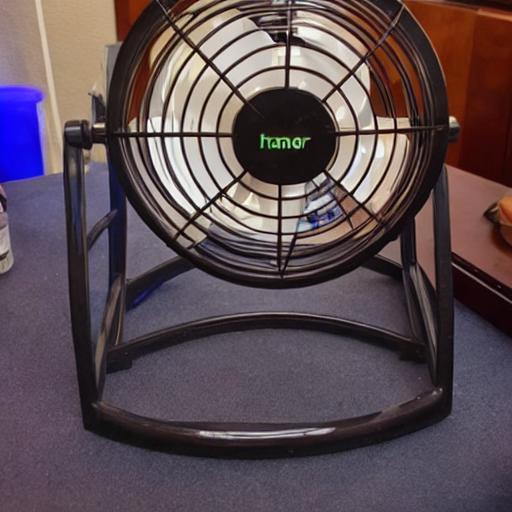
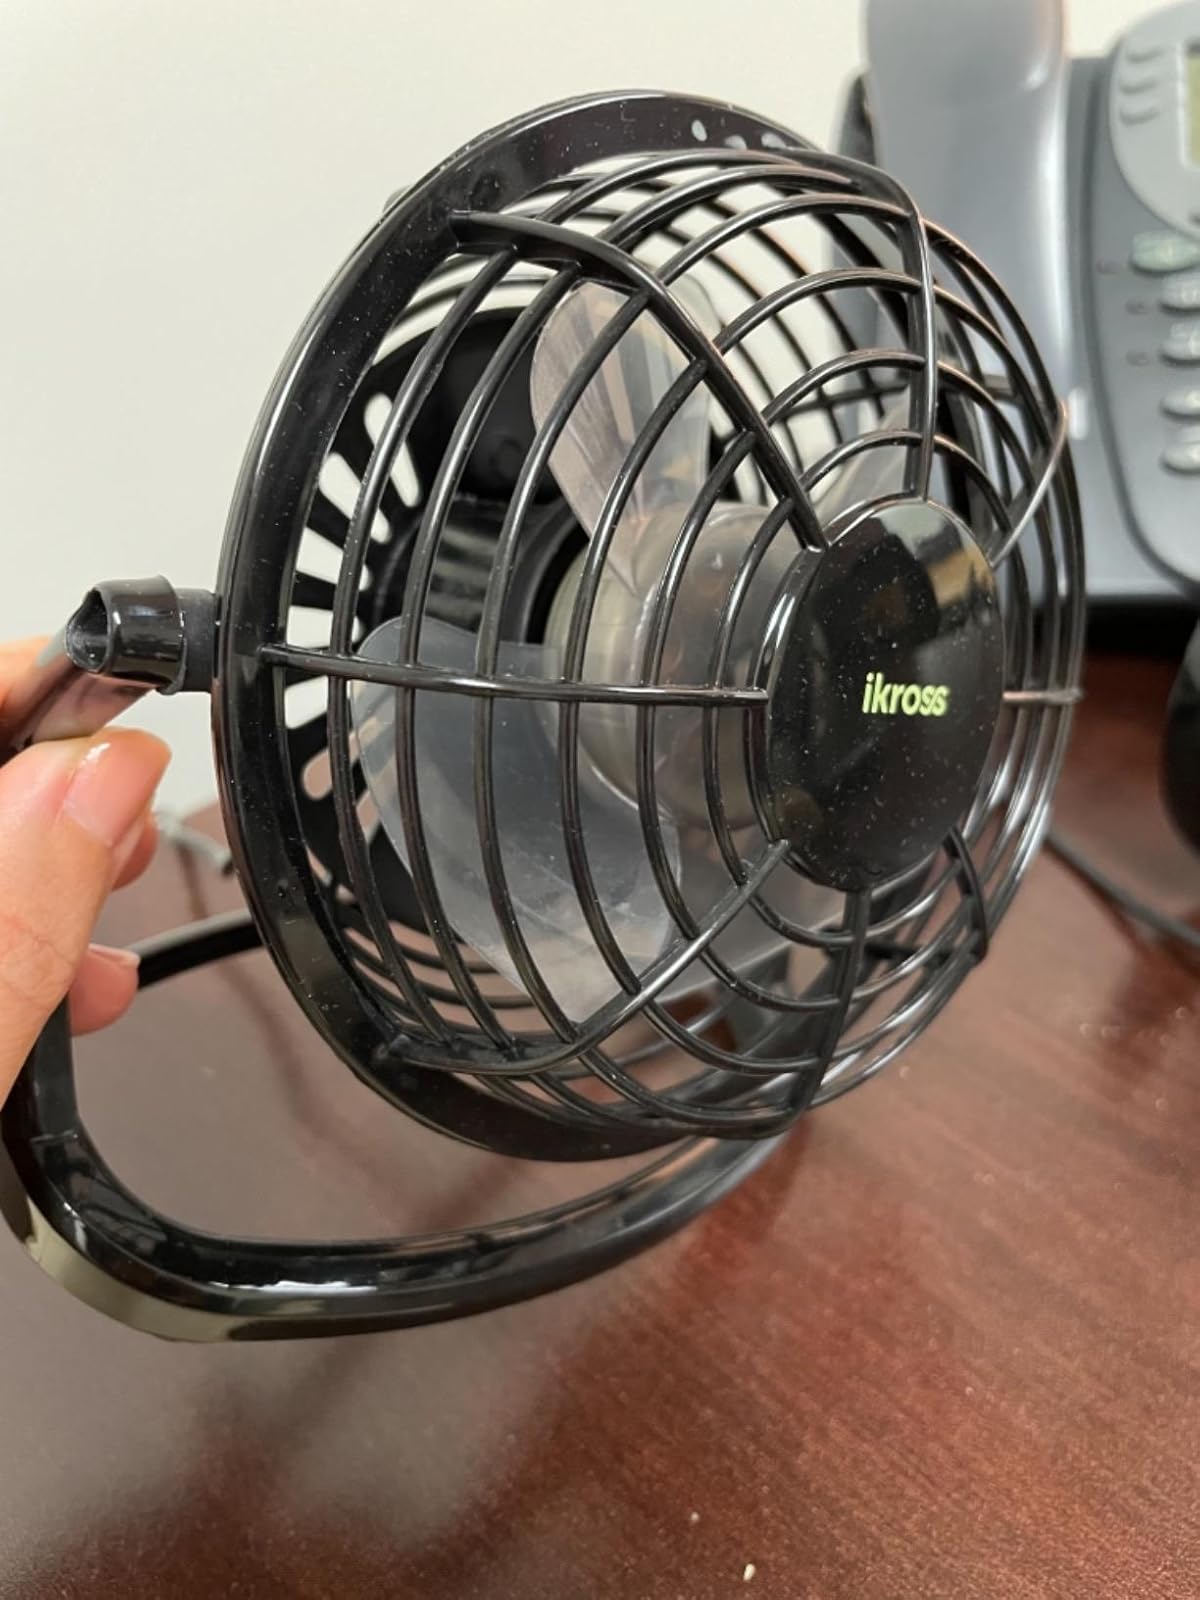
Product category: fan
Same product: no